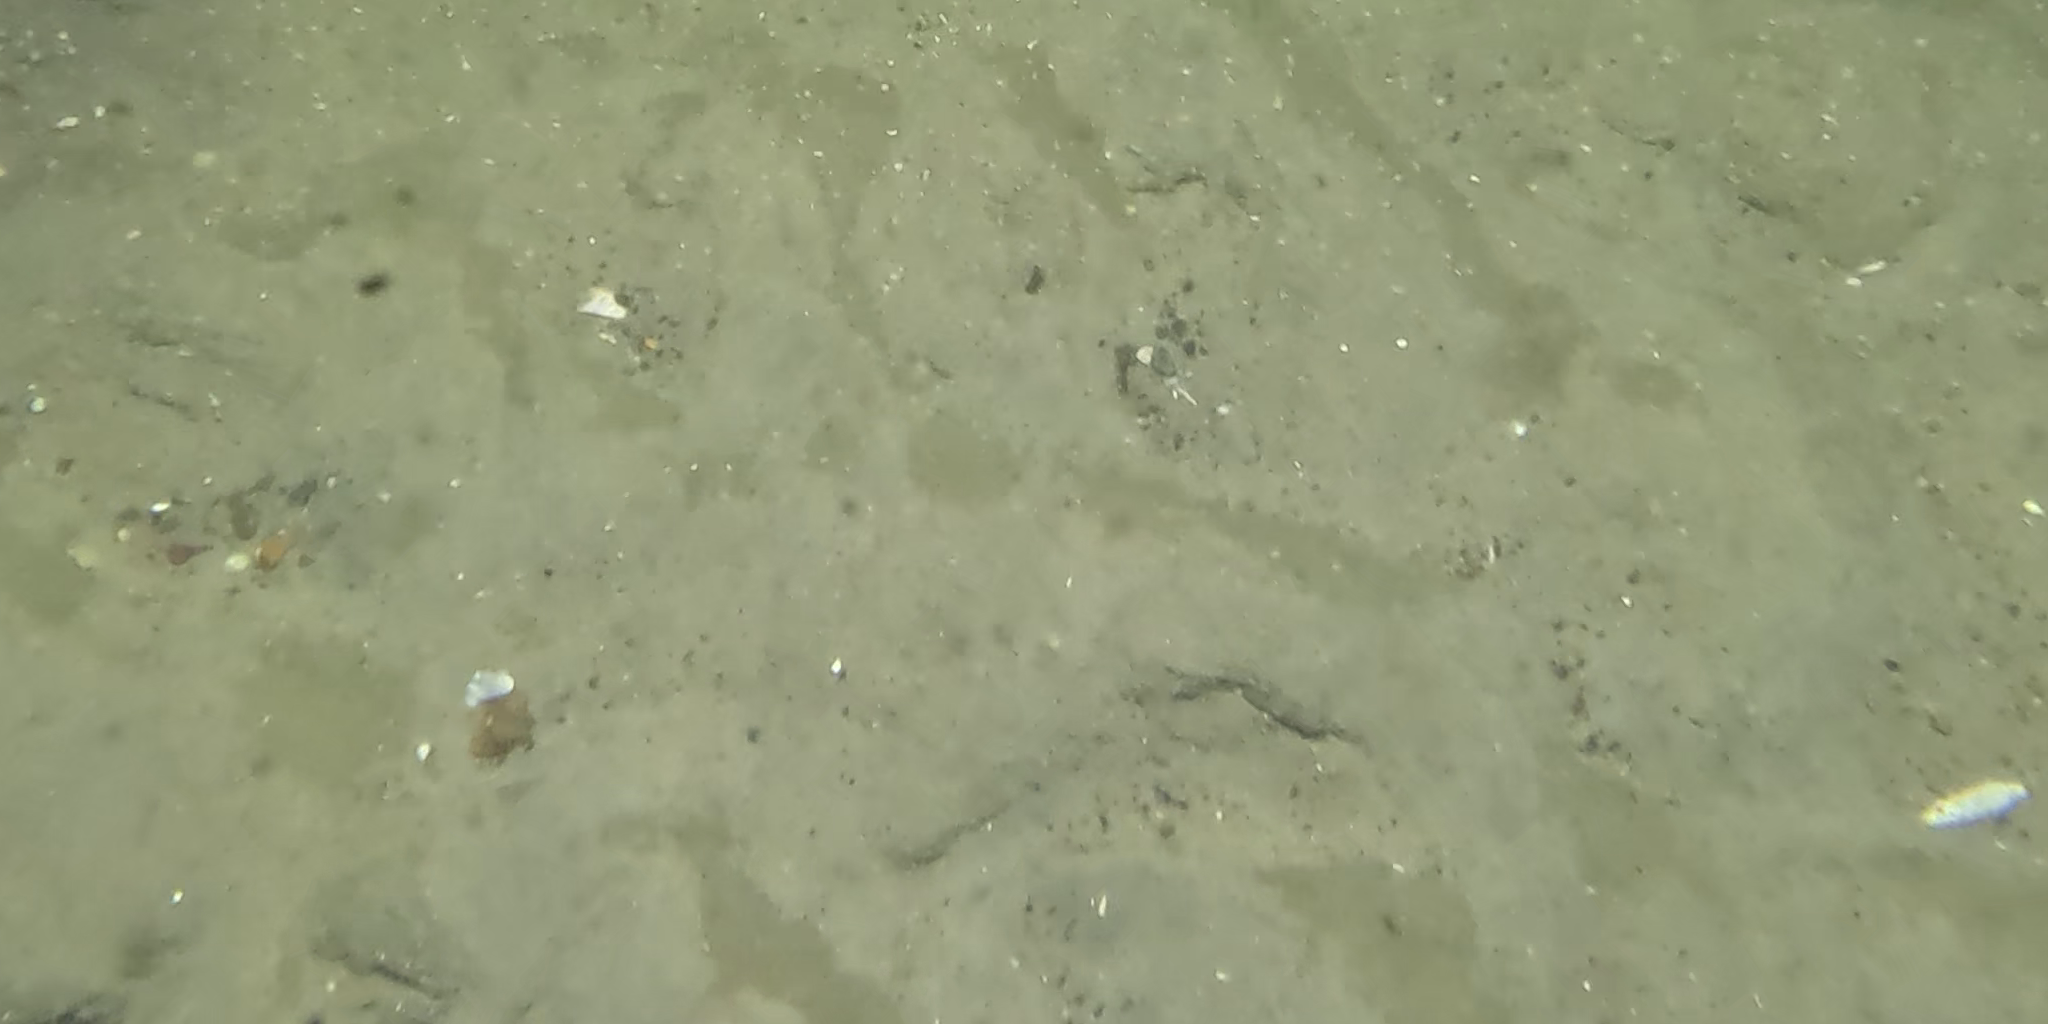
Seabed habitat: sand